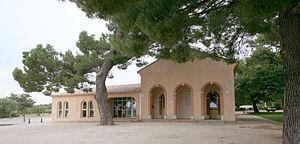
Saint-Hippolyte-le-Graveyron est une commune française, située dans le département de Vaucluse en région Provence-Alpes-Côte d'Azur.